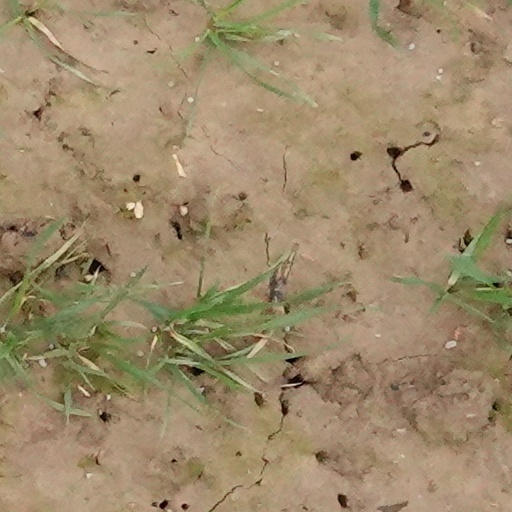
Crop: wheat